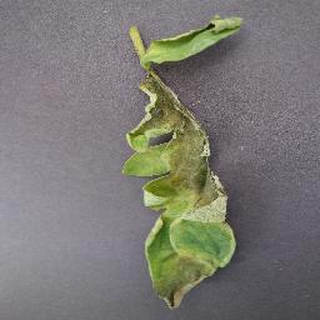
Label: tomato_late_blight